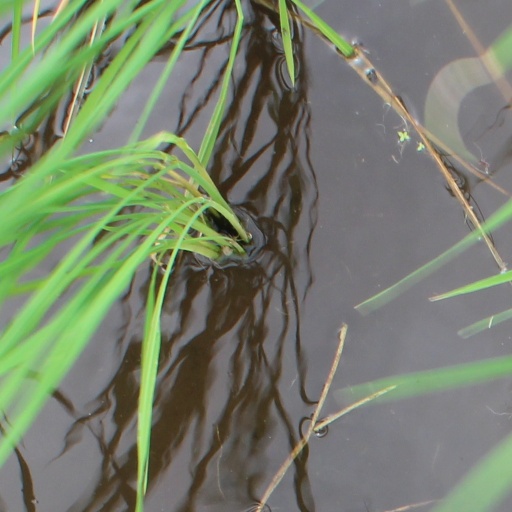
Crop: rice